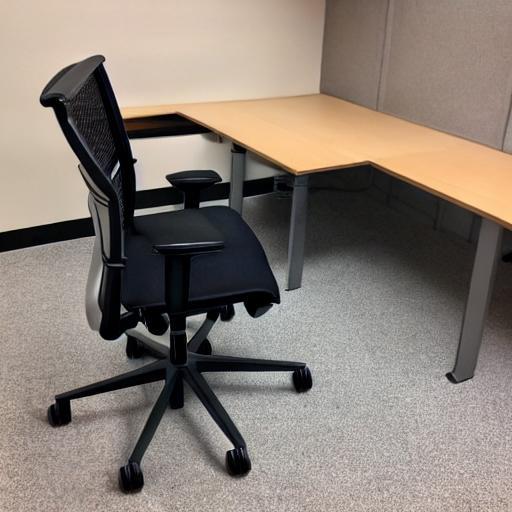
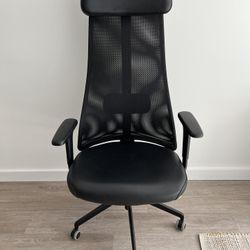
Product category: items_chair
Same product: no